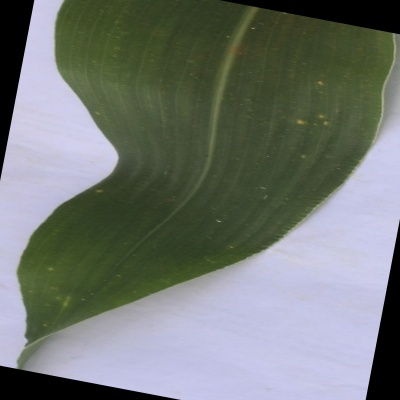
Label: Corn_(Maize)___Leaf_Spot